Toyooka Station (Hyōgo)

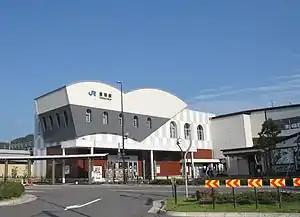
Toyooka Station, July 2013

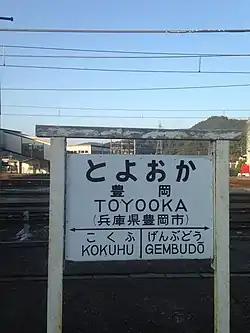
Former Japan National Railways-style board of Toyooka Station shows inconsistent romanization.

Toyooka Station is served by the JR San'in Main Line, and is located 148.4 kilometers from the terminus of the line at . The station is also the western terminus of the Miyazu Line (Miyatoyo Line) and is 83.6 kilometers from the eastern terminus of that line at Nishi-Maizuru.